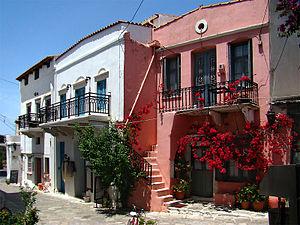
Chalkio, Naxos, Grèce.
Naxos est une île grecque de la mer Égée appartenant aux Cyclades. C'est la plus grande et la plus haute île de l'archipel. Elle est située pratiquement au cœur de l'Égée, à approximativement 140 km de la Grèce continentale et de la Turquie continentale. La plus grande ville et port principal est Náxos, aussi appelée Chóra.